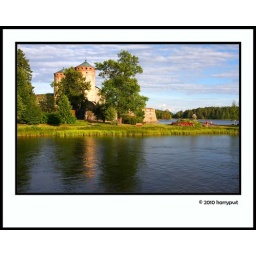
green grass in small island next to savonlinna fortress, eastern finland..